Kenny Hotz

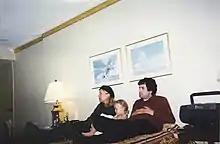
Hotz with Godmother Joni Mitchell in 1998

Hotz worked as a consultant and writer on "South Park", providing material for episodes including "Follow That Egg!" and "Two Days Before the Day After Tomorrow". Between 2004 and 2006 Hotz was a consultant writer, and sometimes staff writer, for 42 different episodes of the show, returning again in 2012 to write for the episode "Cartman Finds Love". Trey Parker and Matt Stone, the creators of "South Park", joined to help produce future episodes of "Kenny vs. Spenny" in the fall of 2007, when the show began airing on Comedy Central, becoming executive producers. They stated that they first came across the show while staying up late finishing their movie "", when they viewed the episode "Who Can Stay Awake the Longest?" from the show's first season. The Writers Guild of America named him and the rest of the South Park writing staff as the 63rd best writing team in television history.